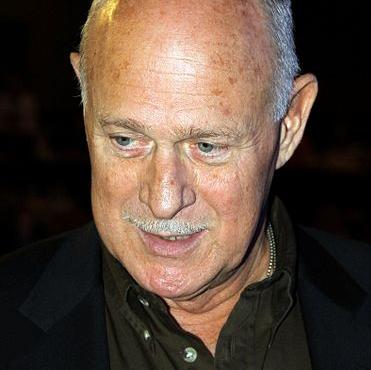
Age: 62